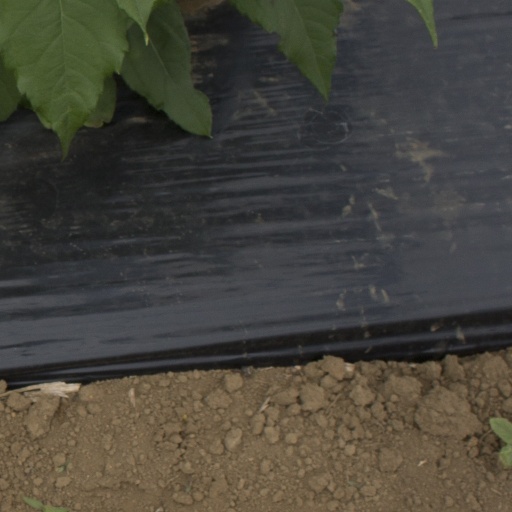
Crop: Jerusalem artichoke